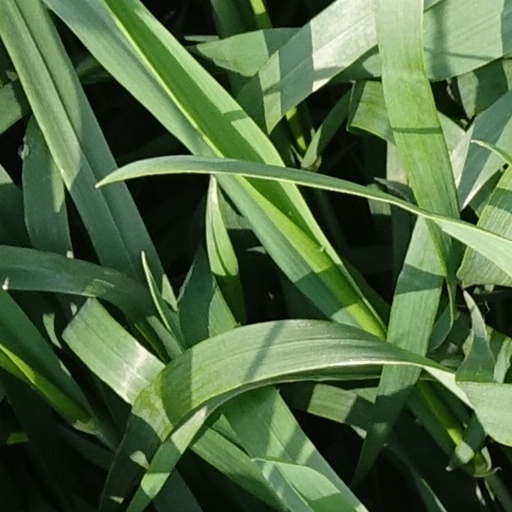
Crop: wheat